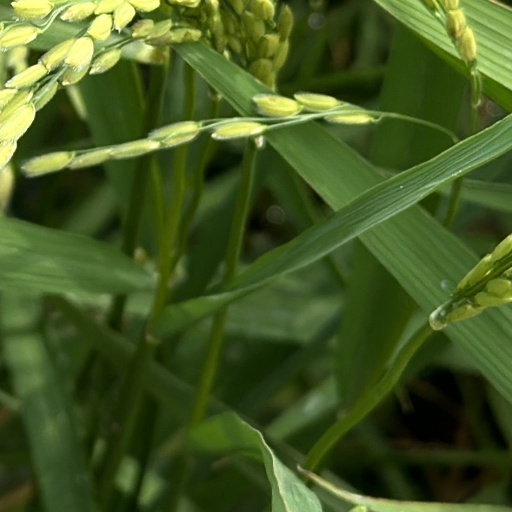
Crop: rice